Dwarfism

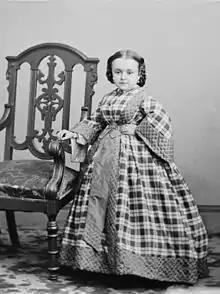
Lavinia Warren, an actress with pituitary dwarfism (growth hormone deficiency)

In men and women, the sole requirement for being considered a dwarf is having an adult height under and it is almost always sub-classified with respect to the underlying condition that is the cause of the short stature. Dwarfism is usually caused by a genetic variant; achondroplasia is caused by a mutation on chromosome 4. If dwarfism is caused by a medical disorder, the person is referred to by the underlying diagnosed disorder. Disorders causing dwarfism are often classified by proportionality. Disproportionate dwarfism describes disorders that cause unusual proportions of the body parts, while proportionate dwarfism results in a generally uniform stunting of the body.